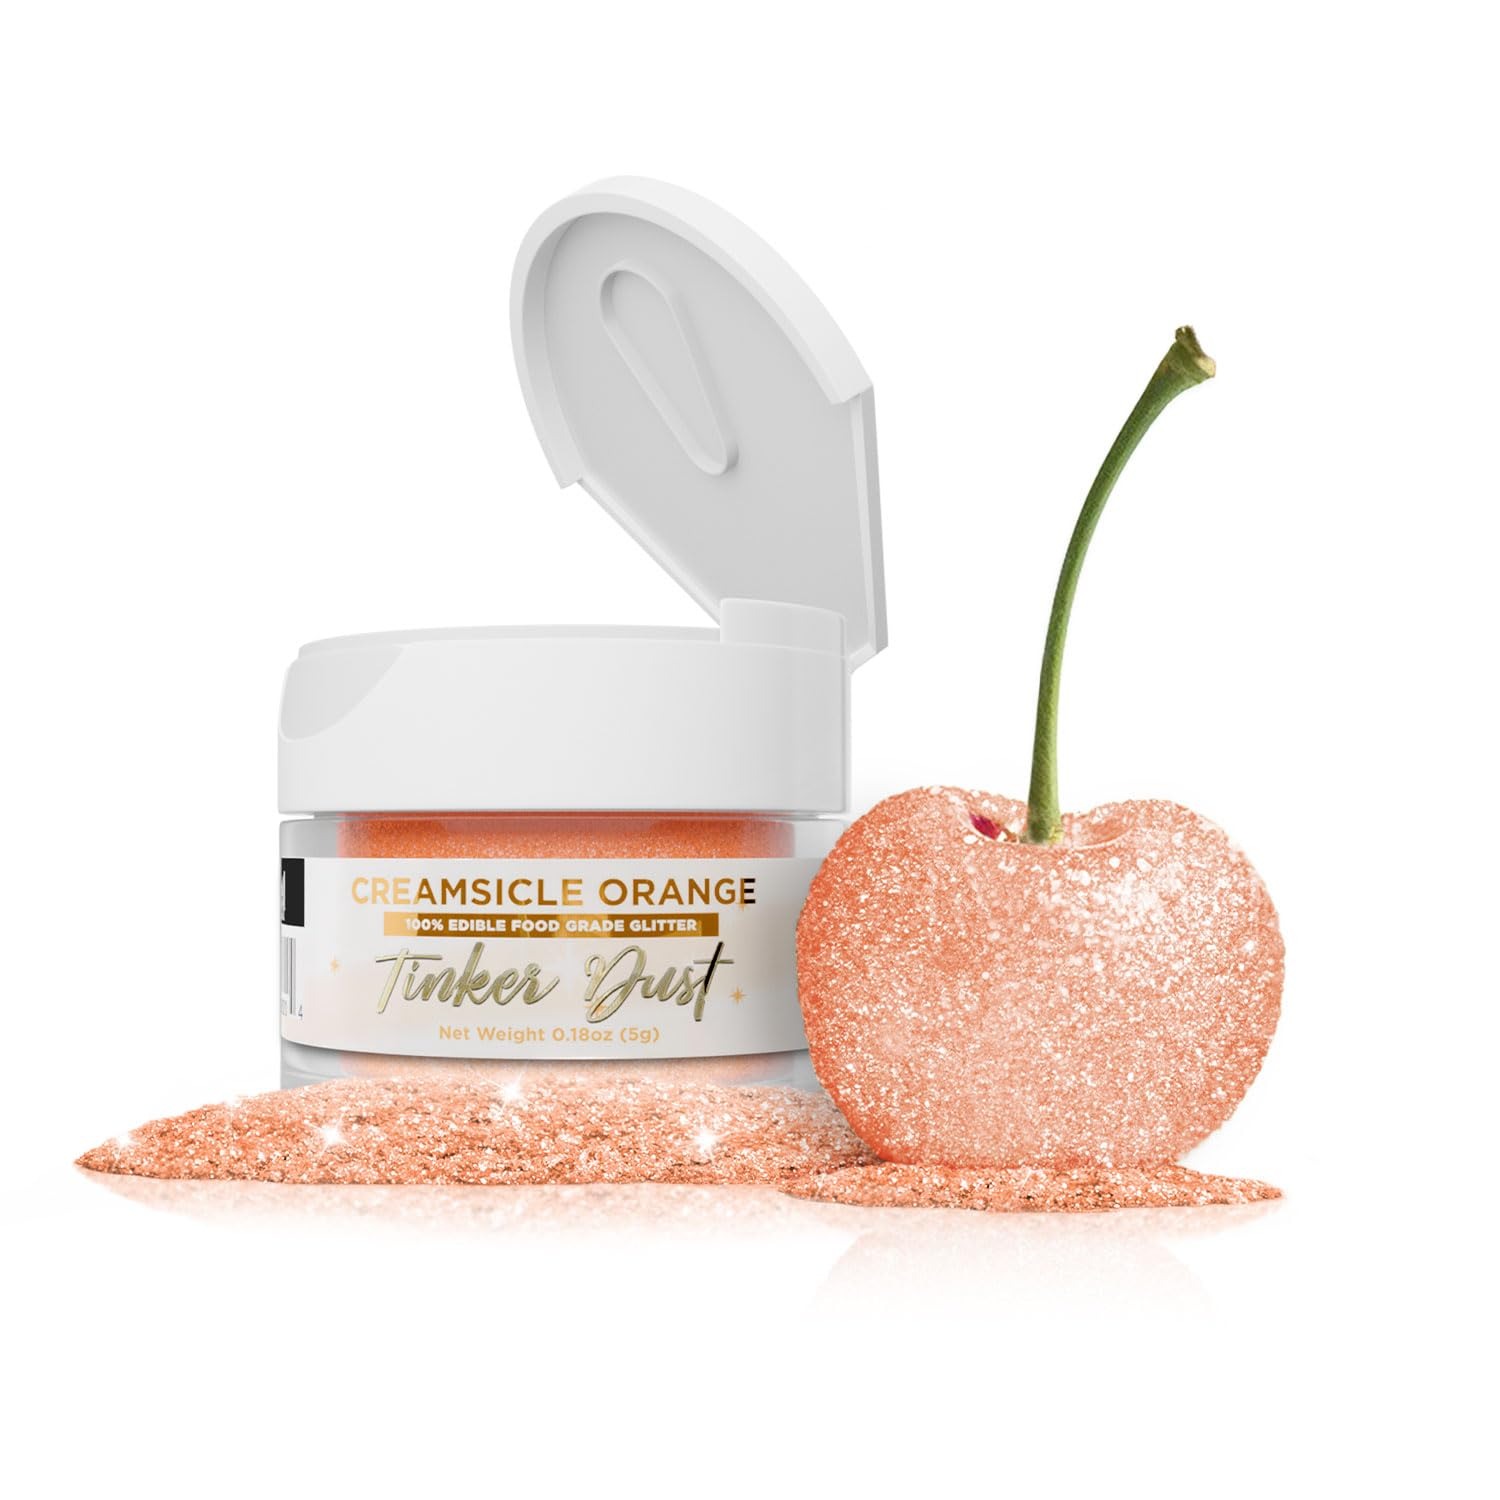
Item Name: Bakell - Creamsicle Orange Tinker Dust (5g, 1x Jar) Edible Glitter for Food, Desserts, and Beverages!
Bullet Point 1: 💕 Dual Use: When you buy Bakell's Tinker Dust, you're getting two products for the price of one! Tinker Dust (except certain golds) can be used as both a cake decorating dust and a beverage garnish! Add it to your favorite cocktail or soft drink to create a silky, shimmering effect that swirls your beverage to life!
Bullet Point 2: 👀 Our Tinker Dusts come in over 40 colors, ensuring you’ll find the perfect hue for cakes and vegan paint applications for any occasion.
Bullet Point 3: 🎂 🍸 Perfect for professional bakers, home cooks, and mixologists, Tinker Dust seamlessly infuses an enchanting sparkle into your confections and beverages.
Bullet Point 4: 🛡️ Red No. 3 Free: Bakell prioritizes your health by carefully selecting the highest quality ingredients, to create the safest and best product on the market. Our Tinker Dust is also gluten free, dairy free, GMO free and vegan.
Bullet Point 5: 🌿 We are the only edible glitter company whose products are made in the USA at SQF III, GMP, Halal, & Kosher certified facilities, & are nut free, gluten free, & vegan.
Bullet Point 6: 🎉 Perfect for gender reveal parties, holidays, birthdays, weddings, graduations, cakes, cocktails, mocktails, cookies, desserts, beer, garnishes, juice, teas, lemonade, coffee, & even crafts!
Bullet Point 7: 🎯 The convenient flip-cap design provides ease and precision of Tinker Dust for your confections and drinks.
Bullet Point 8: 🎯 The convenient flip-cap design provides ease and precision of Tinker Dust for your confections and drinks.
Product Description: Creamsicle Orange Tinker Dust is a beautiful, food grade edible glitter made with larger particles than Luster Dust to give it that “glitter look!" Perfect for cake decorating, cupcakes, cookies, fruit and even beverages! The convenient flip-cap jar design ensures precise application to your culinary creations. This Tinker Dust is vegan, Red No. 3 (Erythrosine) free, gluten free, dairy free, nut free and GMO free. Whether you're a professional baker, a passionate home cook, or a mixologist, Tinker Dust is a seamless way to infuse a sparkle into your edible creations, adding a visually appealing touch to every treat.
Value: 0.17
Unit: Ounce

Price: 9.98